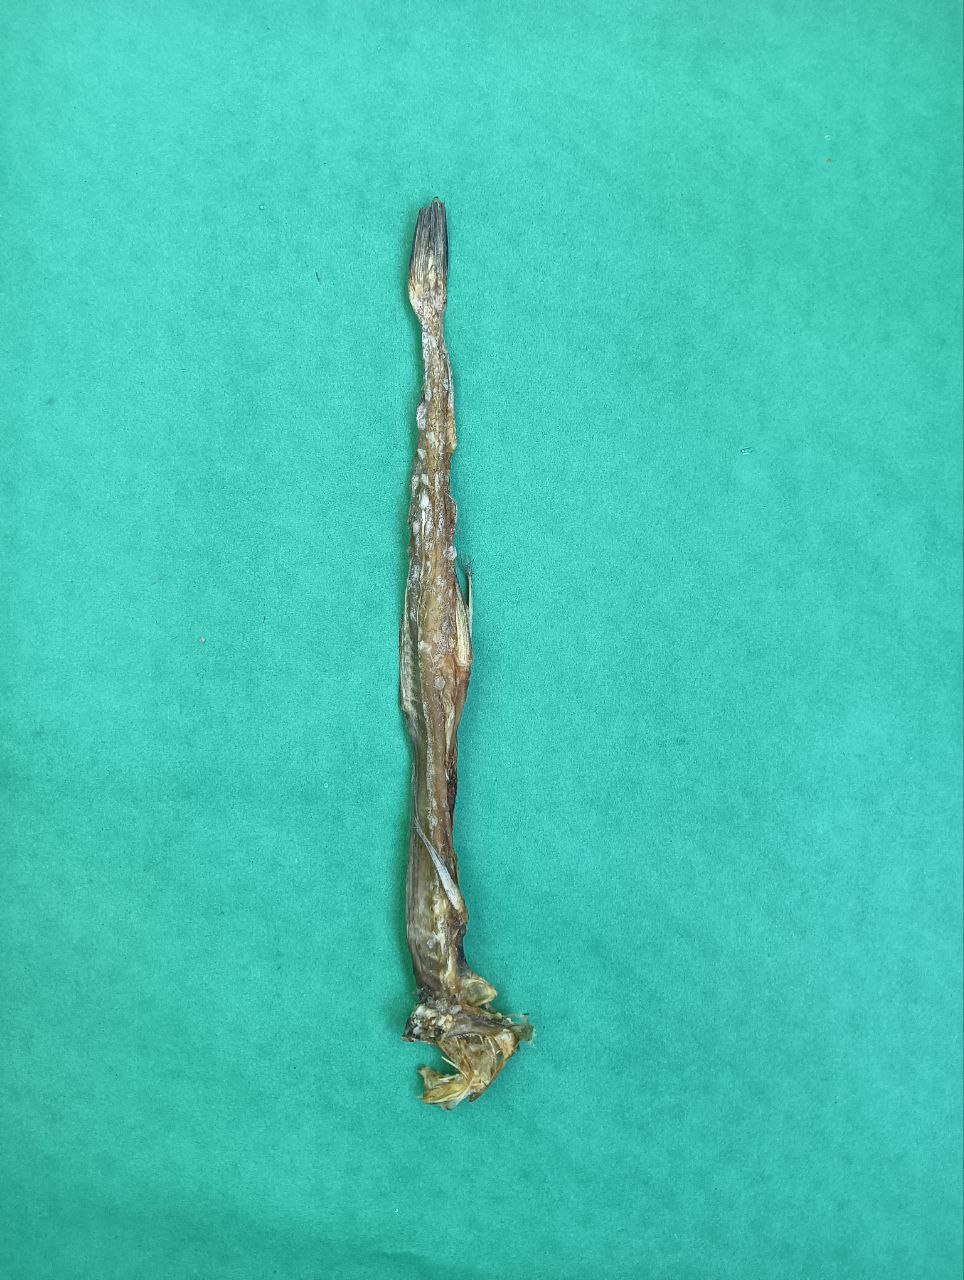
Species: Loitta